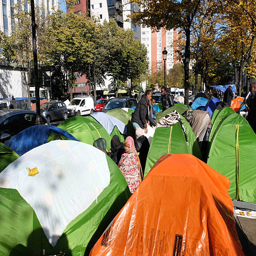
tents are pitched as migrants stand around near the metro station in a makeshift camp prior to the site being dismantled by authorities .